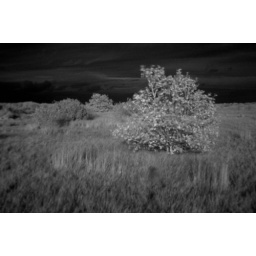
tree on sand dunes in dollymount [ir]